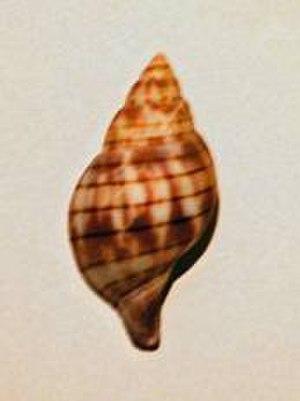
L'espèce Cinctura lilium est un mollusque appartenant à la famille des Fasciolariidae.